Gastrotrich

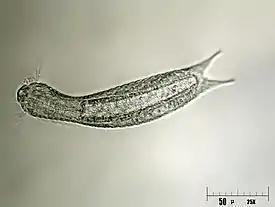
"Lepidodermella squamata" (Chaetonotida)

Gastrotrichs vary in size from about in body length. They are bilaterally symmetrical, with a transparent strap-shaped or bowling pin-shaped body, arched dorsally and flattened ventrally. The anterior end is not clearly defined as a head but contains the sense organs, brain and pharynx. Cilia are found around the mouth and on the ventral surface of the head and body. The trunk contains the gut and the reproductive organs. At the posterior end of the body are two projections with cement glands that serve in adhesion. This is a double-gland system where one gland secretes the glue and another secretes a de-adhesive agent to sever the connection. In the Macrodasyida, there are additional adhesive glands at the anterior end and on the sides of the body.